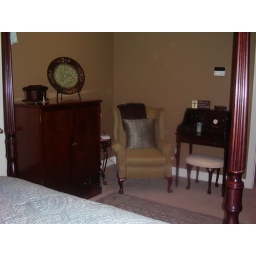
TV Cabinet,lounge chair and Bombay Desk in Master Bedroom